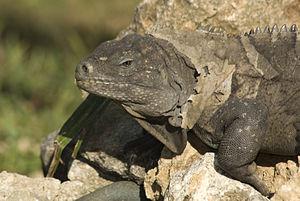
Cyclura ricordi, également appelé Cyclure de Ricord est une espèce de sauriens de la famille des Iguanidae, endémique de l'île d'Hispaniola où on la rencontre dans la partir sud-ouest de la République Dominicaine et à Anse-à-Pitres, à Haïti. C'est un grand lézard qui mesure en moyenne 49 à 51 cm sans la queue pour les mâles, et 40 à 43 cm pour les femelles, et est de couleur vert grisâtre, marqué de cinq à six larges chevrons gris foncé à noir. C'est un animal essentiellement herbivore qui se nourrit de feuilles, de fleurs et de fruits. Les mâles sont territoriaux, et défendent les femelles avec lesquelles ils s'accouplent au mois de mai à juin. Celles-ci pondent entre deux et neuf œufs qui éclosent 90 à 100 jours plus tard. Comme les autres espèces d'iguanes, la population de Cyclura ricordi est en déclin. Ils sont notamment menacés par la prédation d'animaux introduits sur l'île comme les chats et les chiens, les activités humaines comme l'élevage et le surpâturage du cheptel et le braconnage. C'est pourquoi divers efforts sont faits pour protéger et sauvegarder cette espèce.